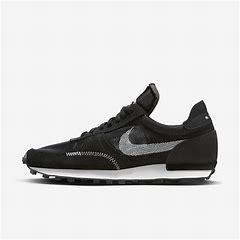
Brand: Nike
Model: Dbreak Type